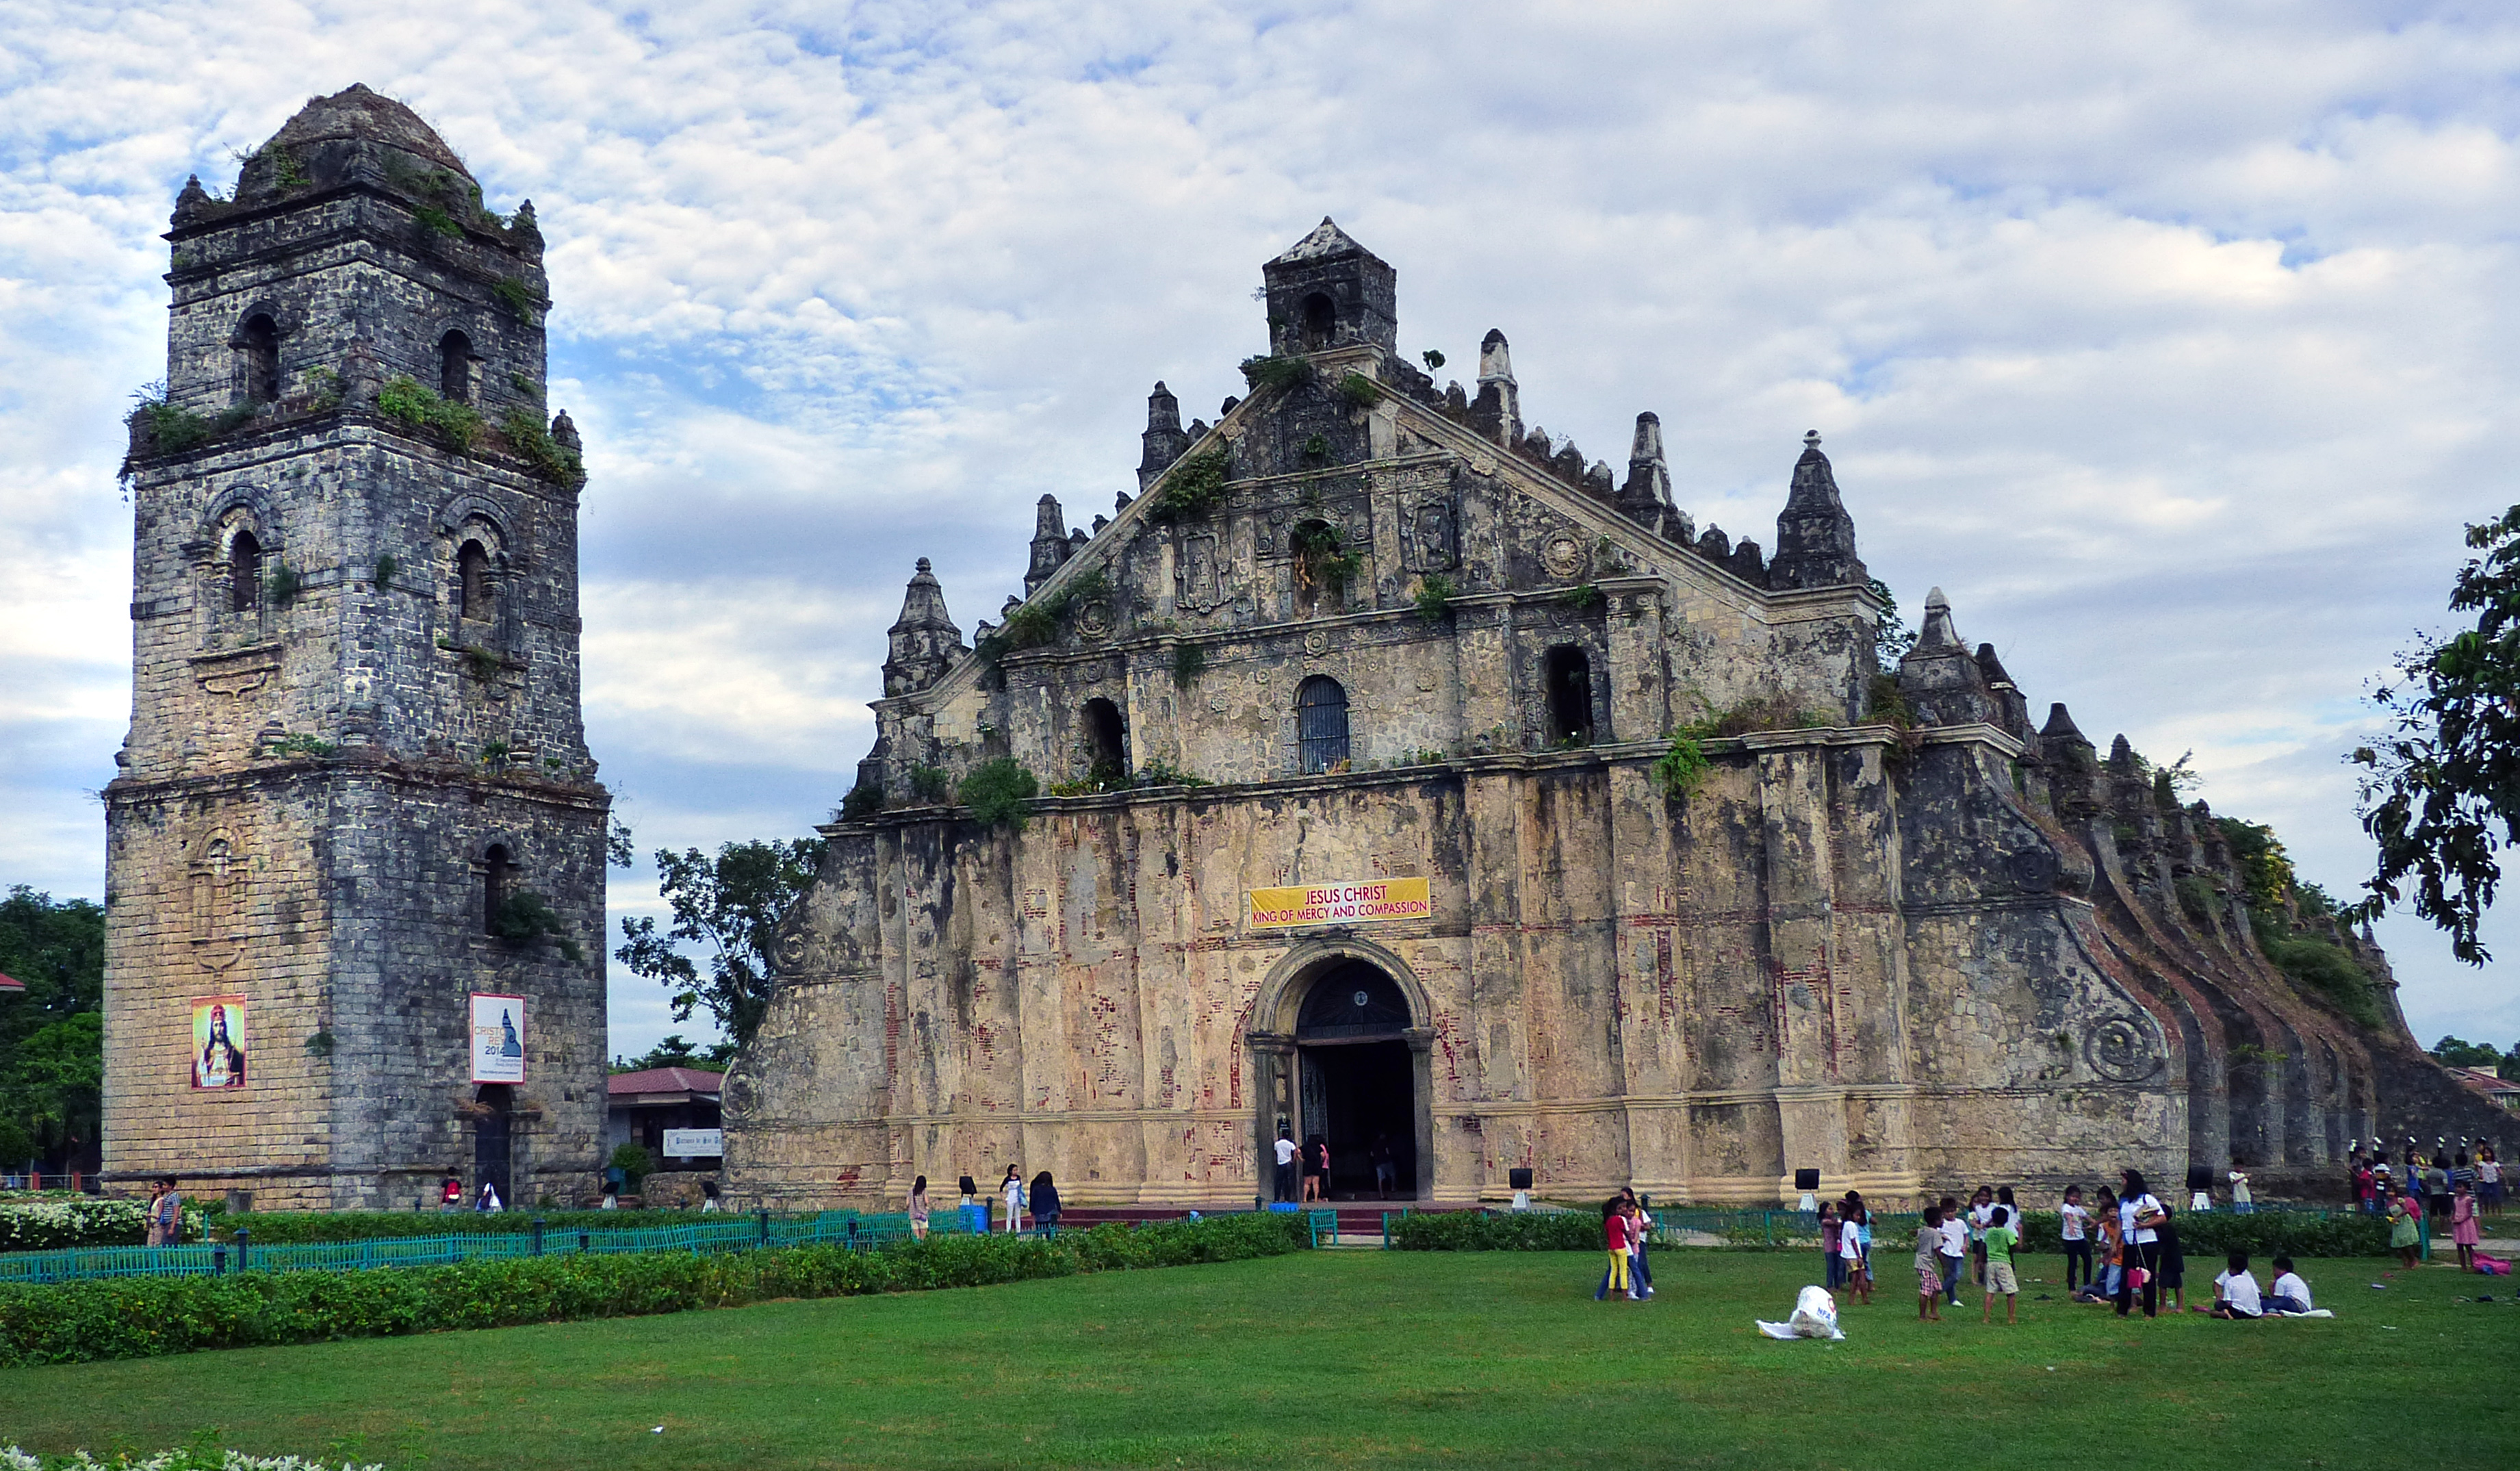
building, chateau, castle, landmark, church, cathedral, tourism, place of worship, monastery, abbey, unesco, estate, paoay, lumixfz200, bridgecamera, philippines, catholicchurch, placeofworship, middle ages, stately home, historic site